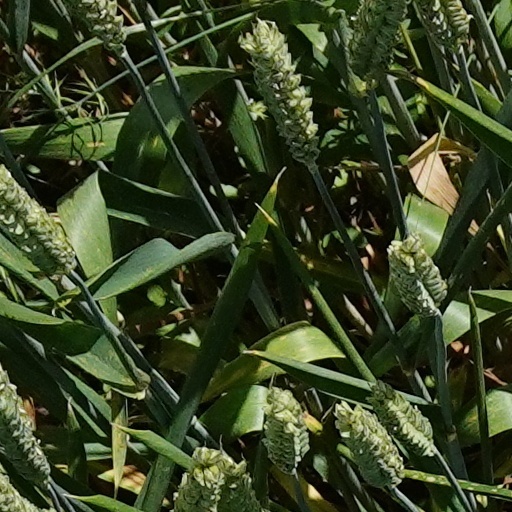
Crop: wheat